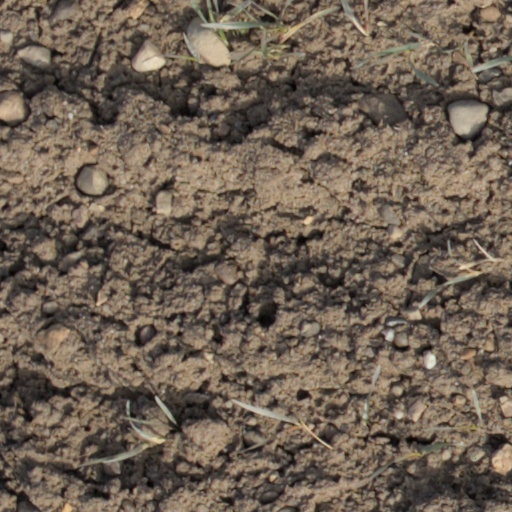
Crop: wheat